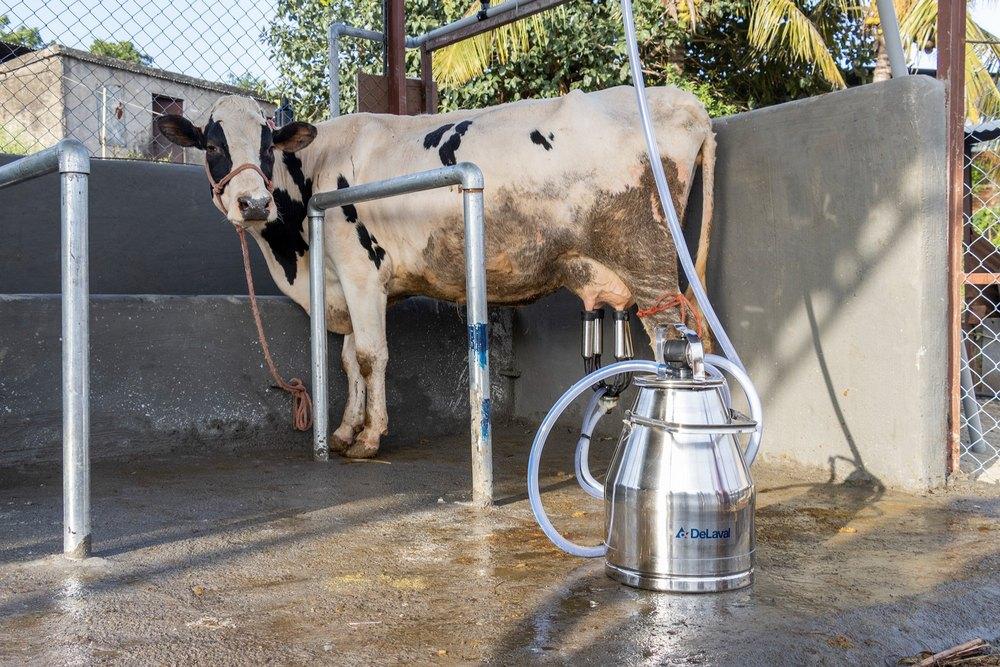
Ng’ombe amefungwa, rangi yake ni nyeusi na nyeupe. Anakamuliwa maziwa na mashine, ni mfereji imepita katika matiti yake, mdomoni amefungwa kamba.